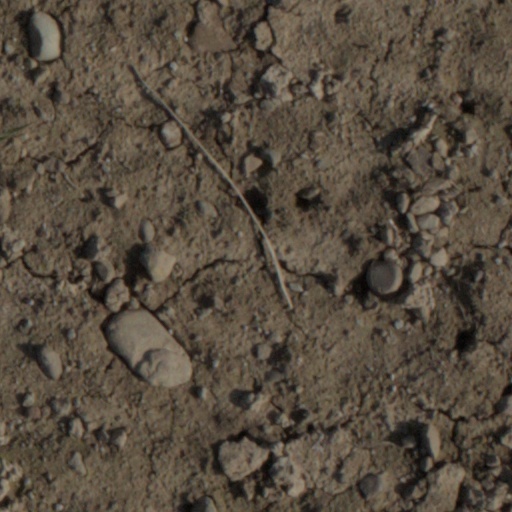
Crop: wheat